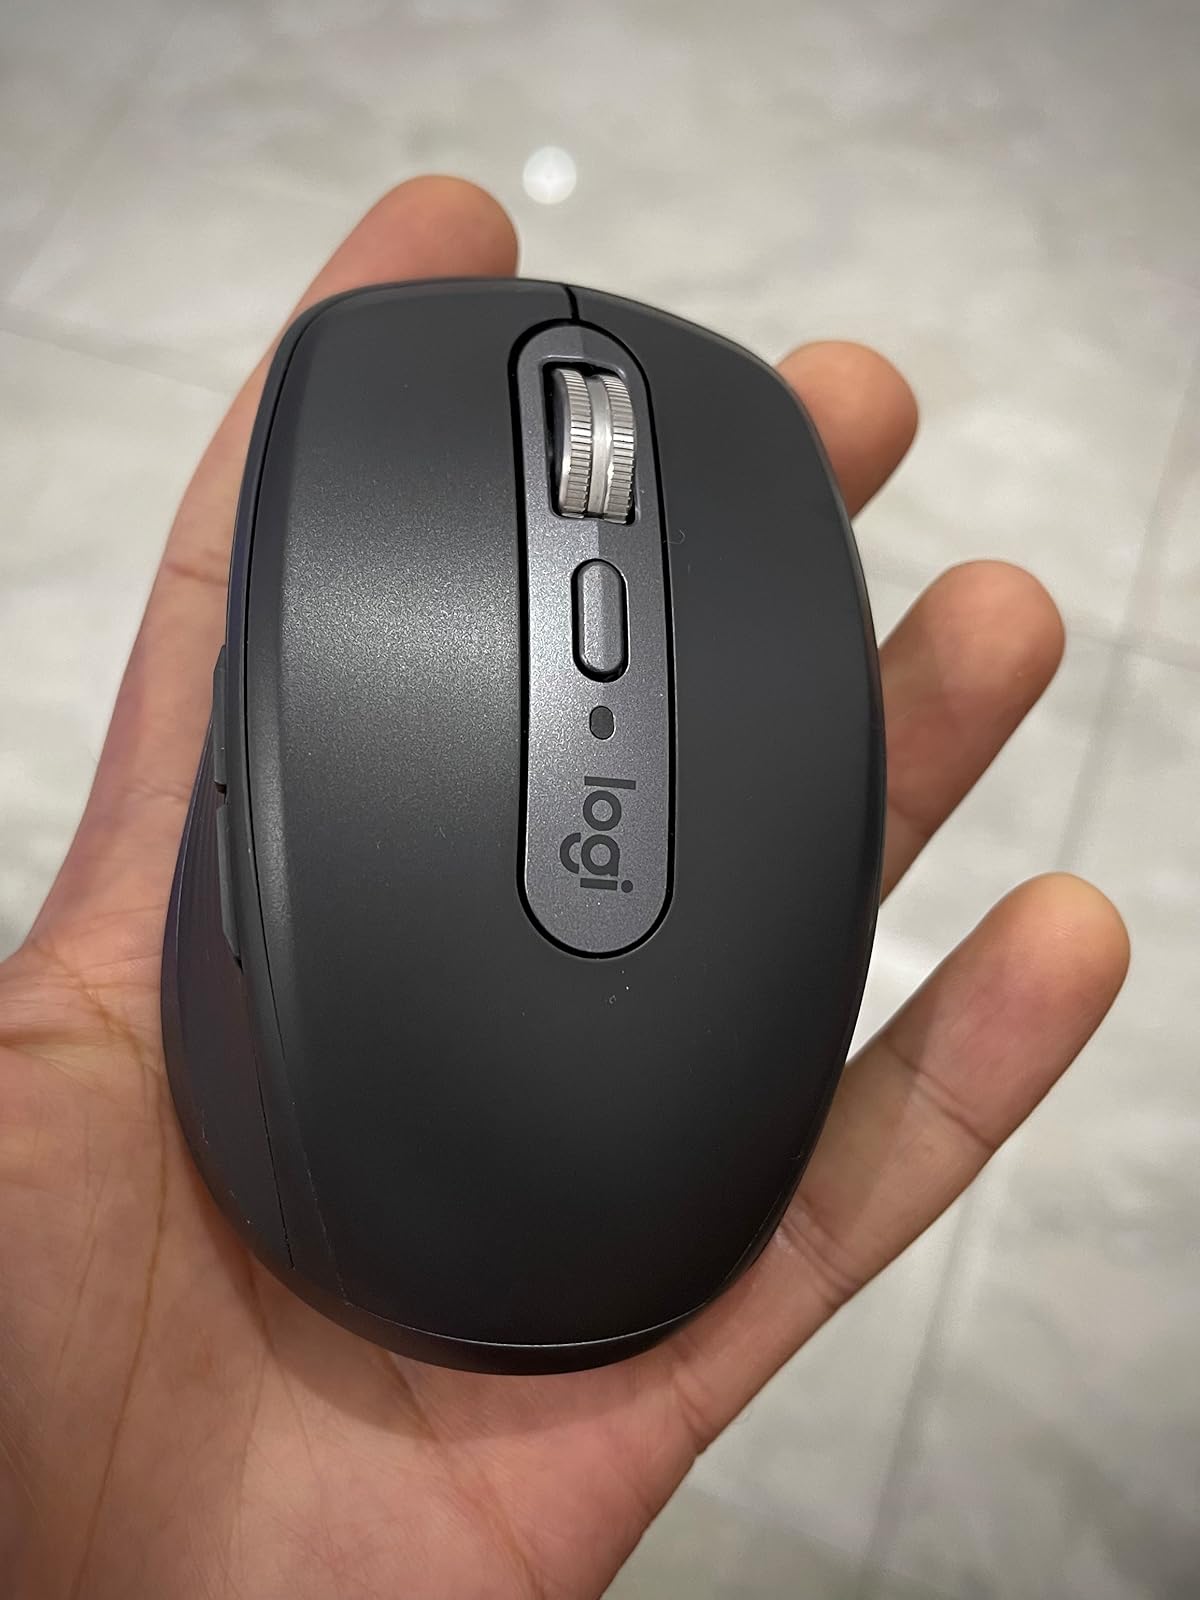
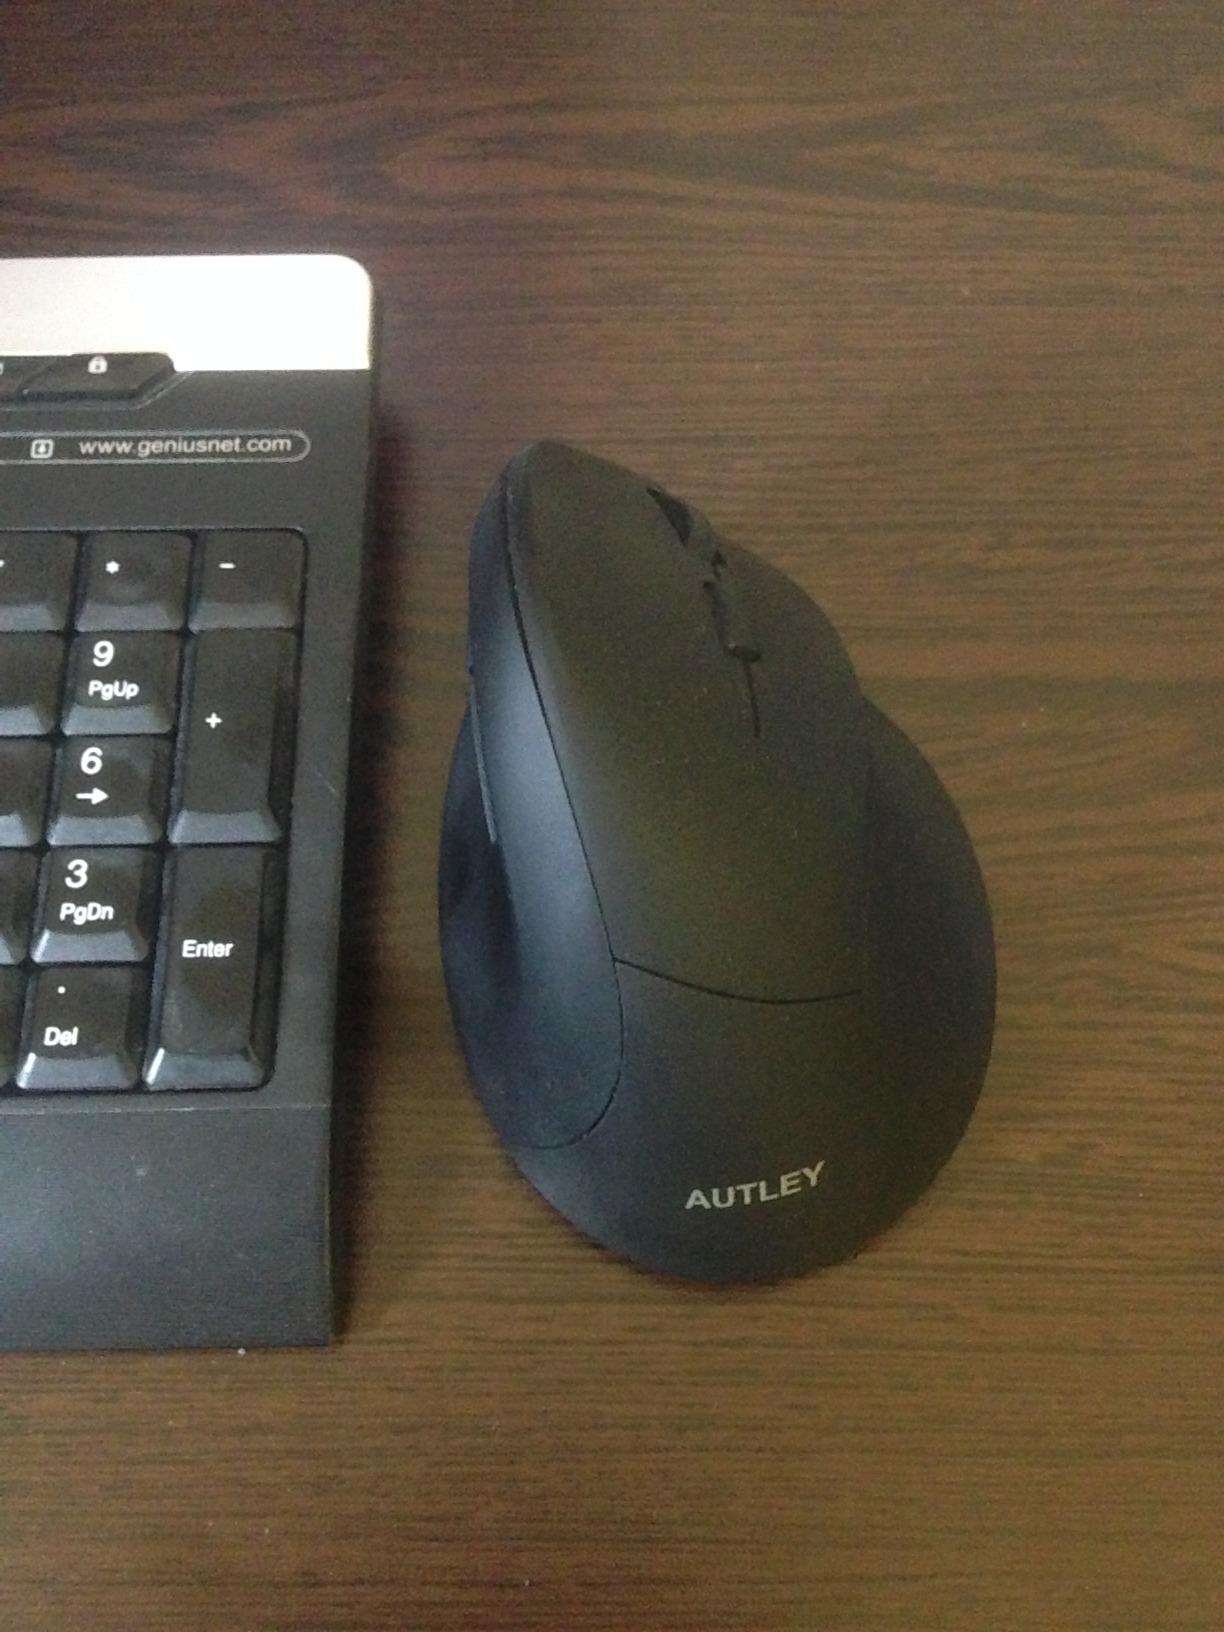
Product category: mouse
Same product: no